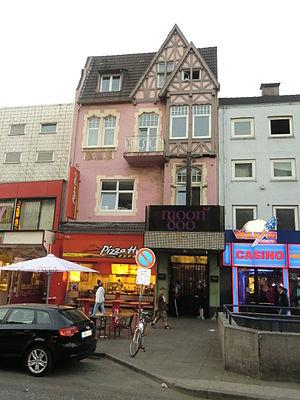
The Beatles' First ! est un album produit en Allemagne qui regroupe, entre autres, tous les titres enregistrés à Hambourg en 1961 et 1962 par le groupe rock britannique The Beatles. Ce groupe est alors inconnu et utilisé comme orchestre accompagnateur pour leur compatriote, le chanteur et guitariste Tony Sheridan. En 1964, ce 33 tours a été publié en Allemagne par Polydor et réédité dans plusieurs autres pays.